William Barak

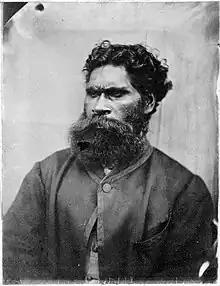
William Barak in 1866

William Barak ( September 1823 – 15 August 1903), named Beruk by his parents, the "last chief of the Yarra Yarra tribe", was the last traditional ngurungaeta (elder) of the Wurundjeri-willam clan, the pre-colonial inhabitants of present-day Melbourne, Australia. He became an influential spokesman for Aboriginal social justice and an important informant on Wurundjeri cultural lore.